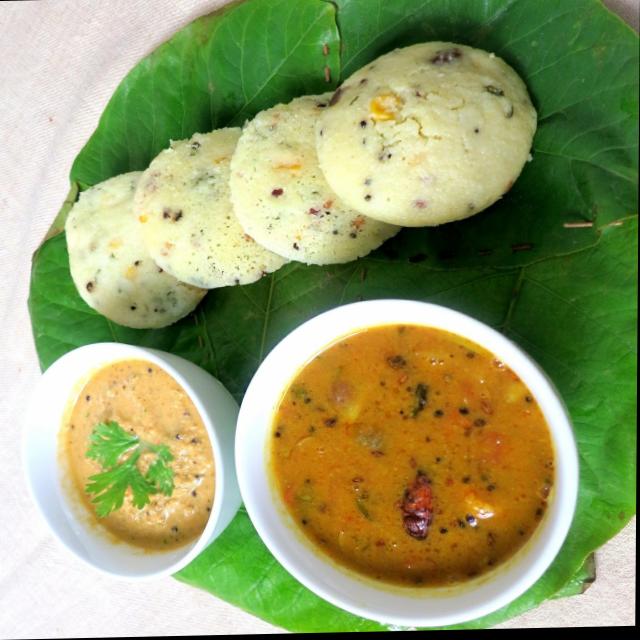
Dish: idli